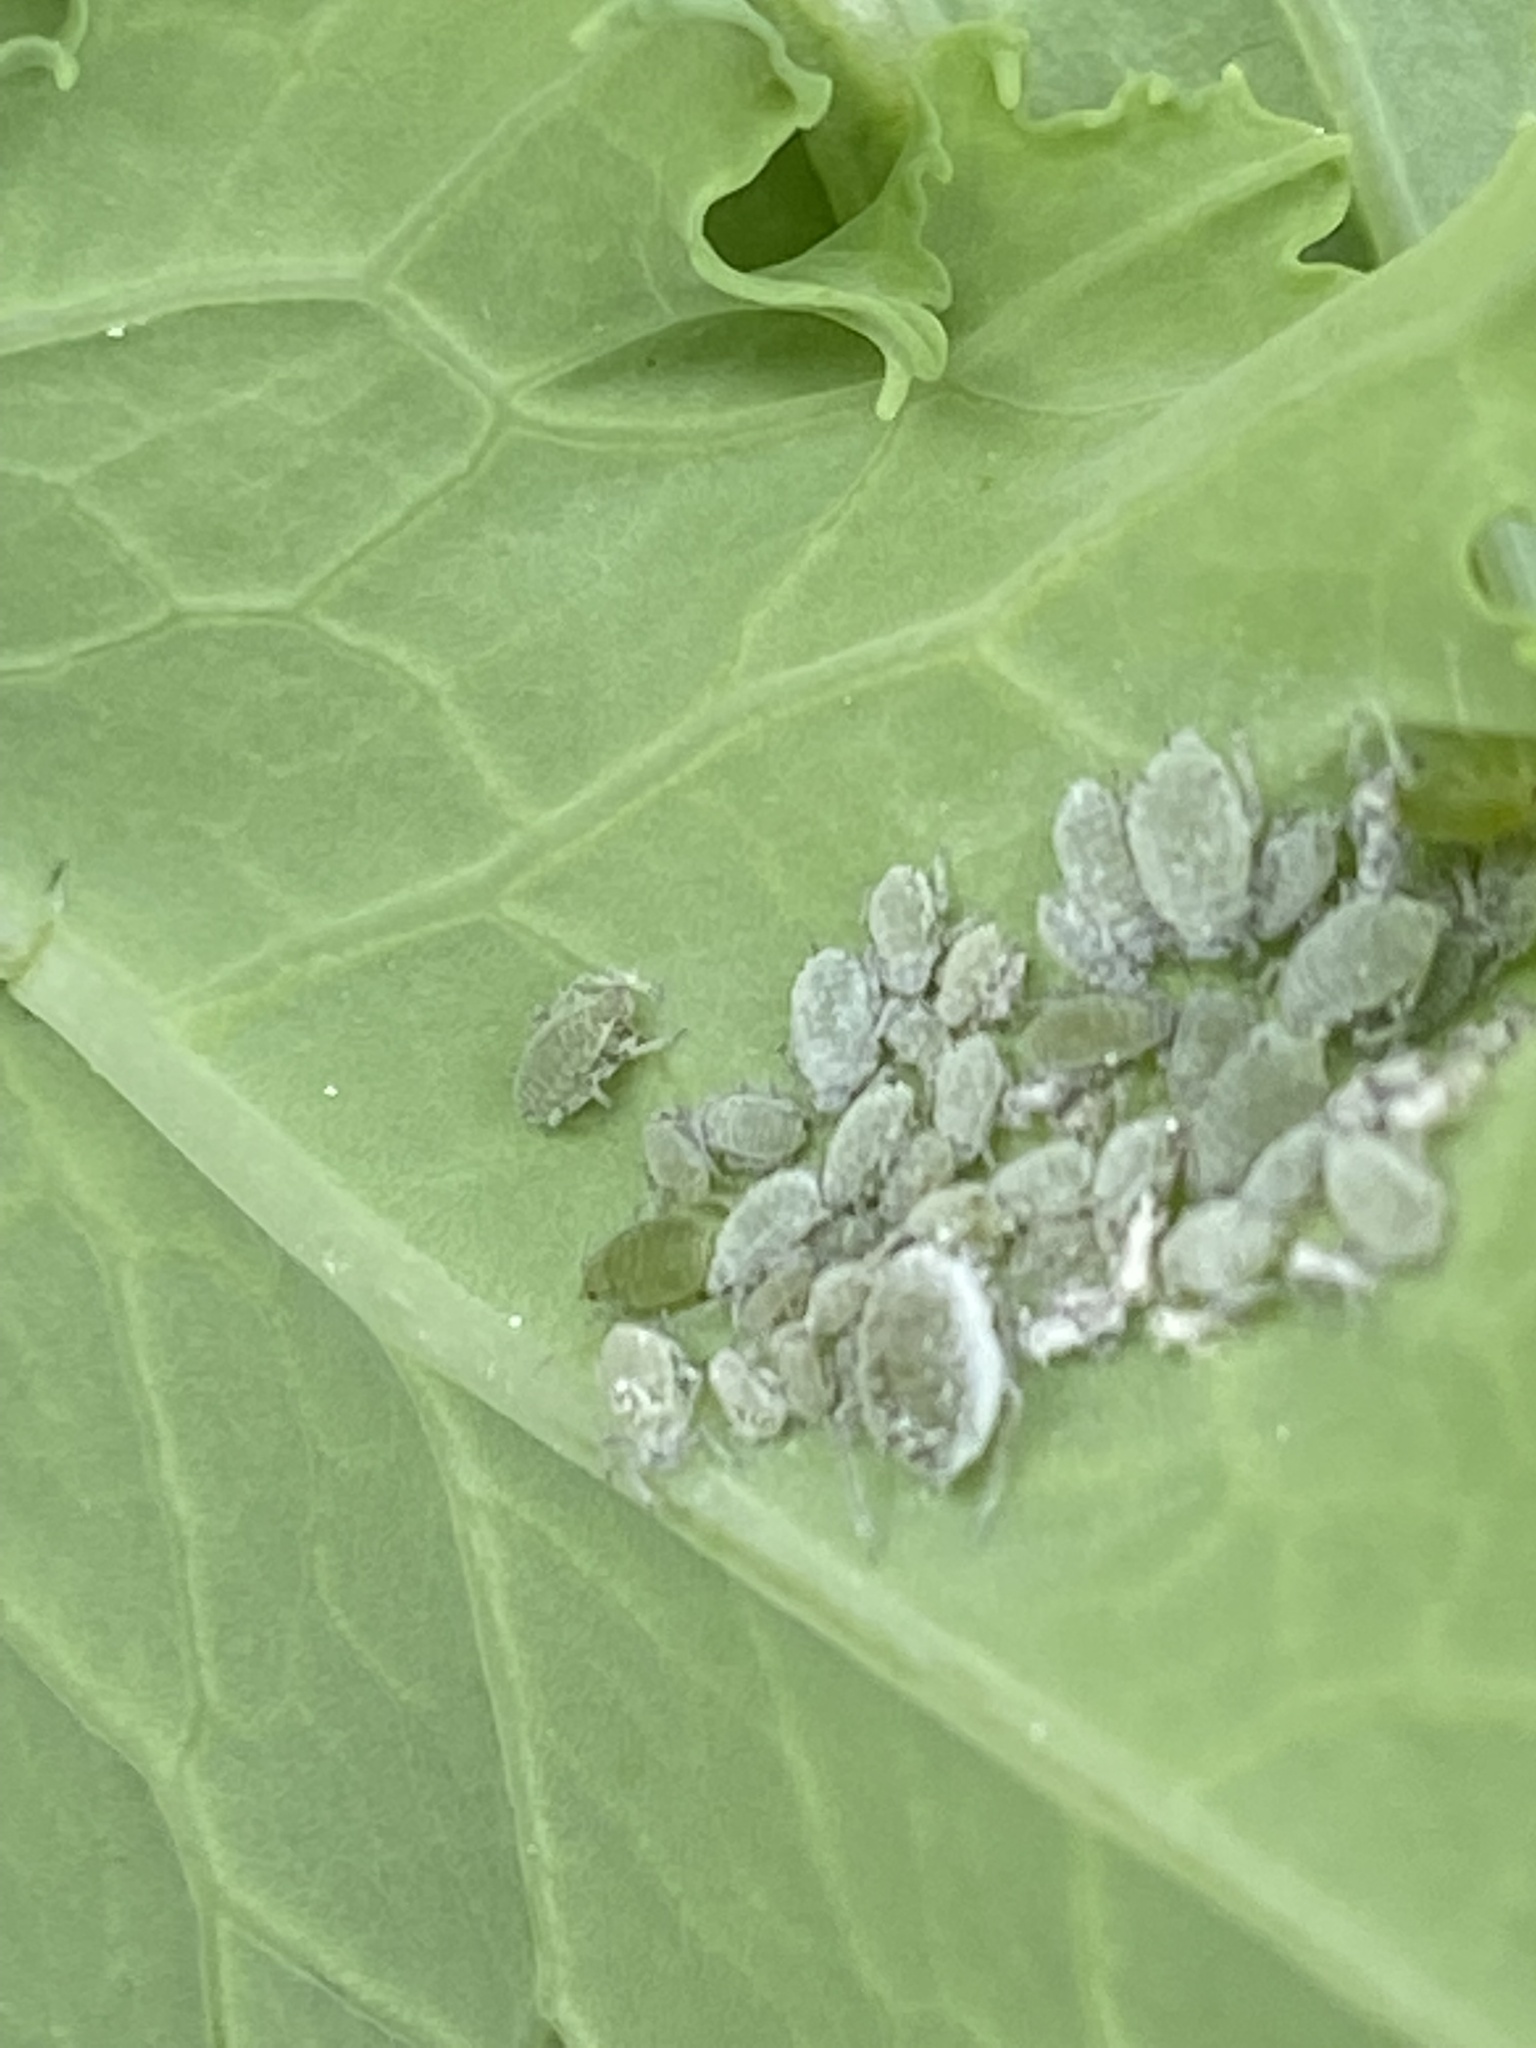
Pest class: cabbage_aphid